Minesweeping

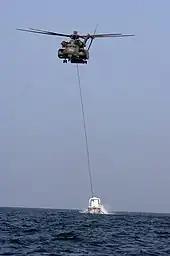
An MH-53E of the United States Navy towing an MK105 mine sweeping sled

Aircraft can also be used for minesweeping. During the Second World War, fifteen British Vickers Wellington bombers were modified to carry a large magnetic induction loop and an electrical generator. The "Directional Wireless Installation" (DWI), a cover story for the true purpose of the magnetic loop, was used successfully on 10 May 1940, to sweep a path for the escape of the Dutch royal family to the UK. The DWI was used most successfully in the Mediterranean Theatre, particularly over the Suez Canal and Alexandria Harbour. Their use revealed the limitations of the technique, in that it only works effectively in very shallow water (such as canals and harbours). From about 1943, German Junkers Ju 52 transports were similarly converted. Blohm & Voss BV 138 MS tri-motor flying boats were also used for this purpose.